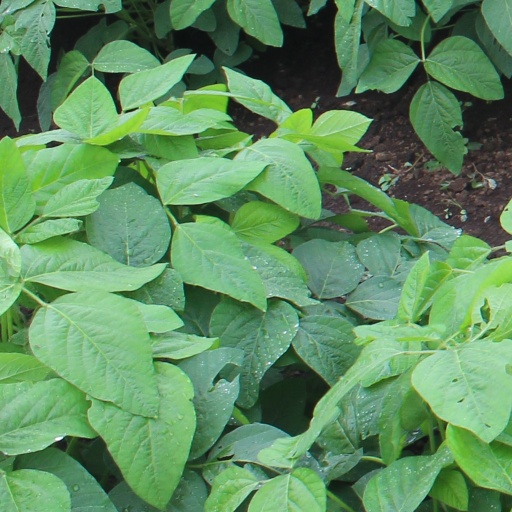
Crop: soybean